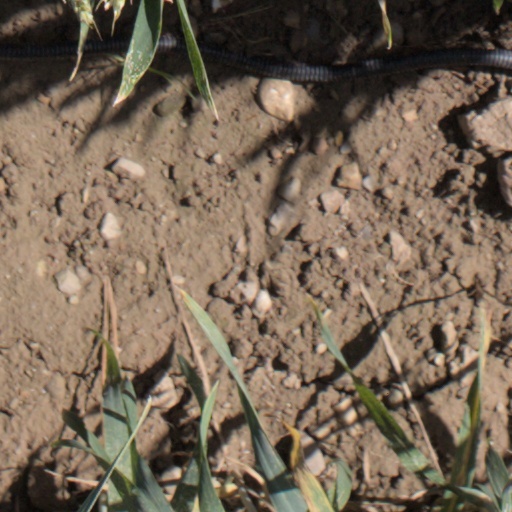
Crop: wheat